Computer mouse

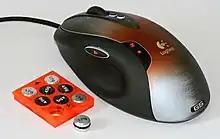
Logitech G5 laser mouse designed for games, with adjustable weights (on left)

In 1986 Apple first implemented the Apple Desktop Bus allowing the daisy chaining of up to 16 devices, including mice and other devices on the same bus with no configuration whatsoever. Featuring only a single data pin, the bus used a purely polled approach to device communications and survived as the standard on mainstream models (including a number of non-Apple workstations) until 1998 when Apple's iMac line of computers joined the industry-wide switch to using USB. Beginning with the Bronze Keyboard PowerBook G3 in May 1999, Apple dropped the external ADB port in favor of USB, but retained an internal ADB connection in the PowerBook G4 for communication with its built-in keyboard and trackpad until early 2005.